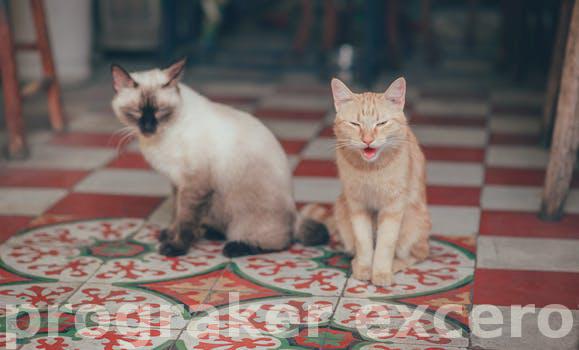
Label: Watermark